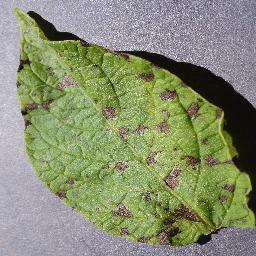
Label: Potato___Early_blight